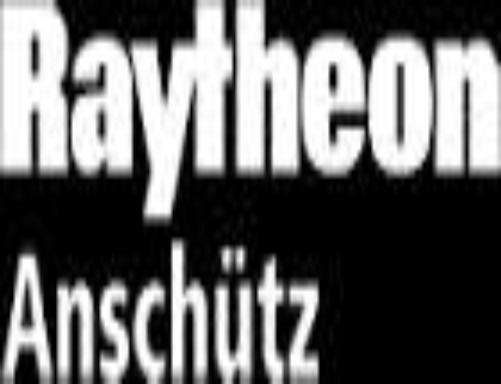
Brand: anschutz
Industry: Others